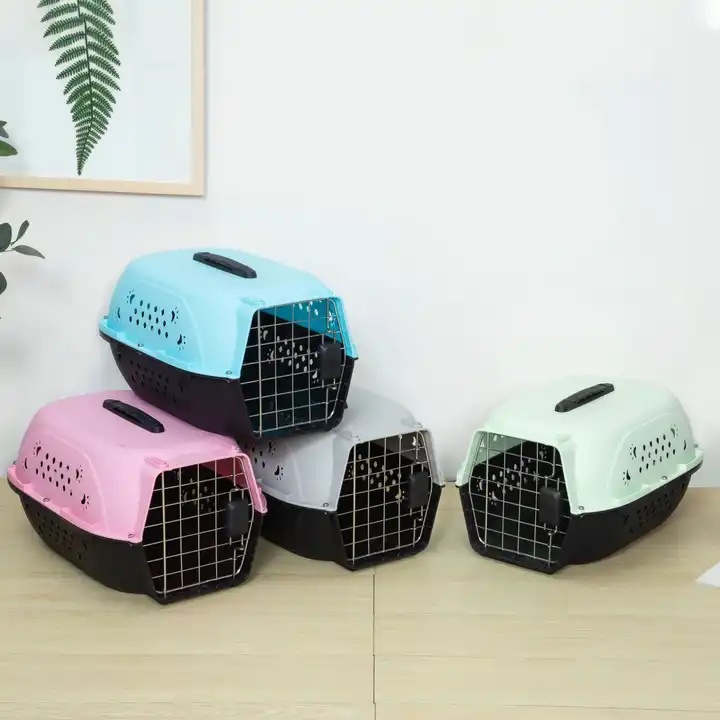
Happy Puss Pet Carrier – Travel Crate for Cats & Small Dogs
The Happy Puss Pet Carrier is a reliable, airline-approved travel crate designed for cats, small dogs, and other small animals . Whether you’re heading outdoors, visiting the vet, or traveling by air, this sturdy and comfortable carrier keeps your pet safe and relaxed. Key Features : Stylish & Functional – Modern design in 4 colors: Blue, Green, Grey, and Pink. Ventilated & Comfortable – Airflow design ensures your pet breathes easily with full visibility. Durable & Easy to Clean – Made from premium, odor-free PP plastic. Resistant to scratches and stains. Versatile Use – Perfect for car travel, walking, camping, vet visits, or short trips. Airline-Compatible – Meets most airline cargo standards (check with your airline). Tool-Free Assembly – Easily folds or assembles in seconds with secure latching. Specifications : Brand : Happy Puss Size : 48 × 30 × 32 cm Material : Durable PP Colors : Blue, Green, Grey, Pink Pet Type : Suitable for cats, puppies, rabbits, and other small animals
Brand: Happy Puss Store
Category: Animals & Pet Supplies > Pet Supplies > Pet Carriers & Crates > Hard-Sided Carriers